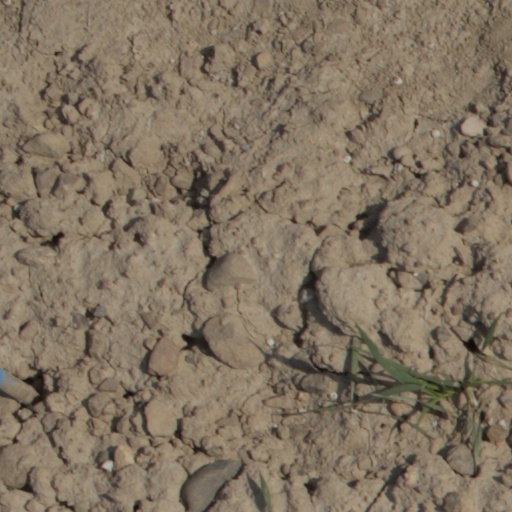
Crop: wheat